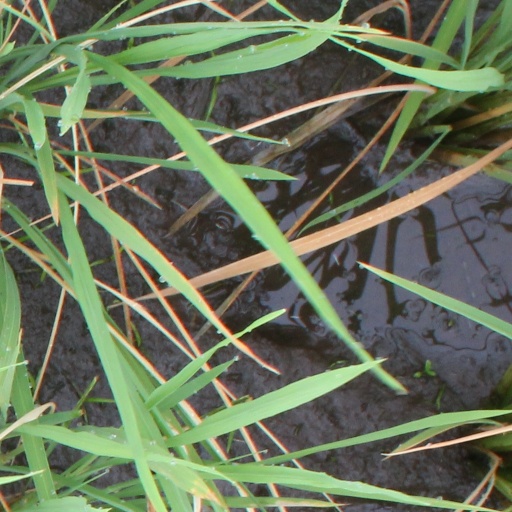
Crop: rice